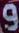
Number: 9